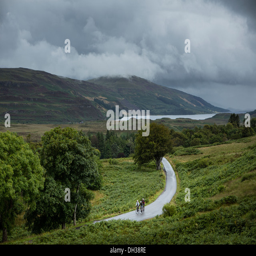
cyclists ride a wet path